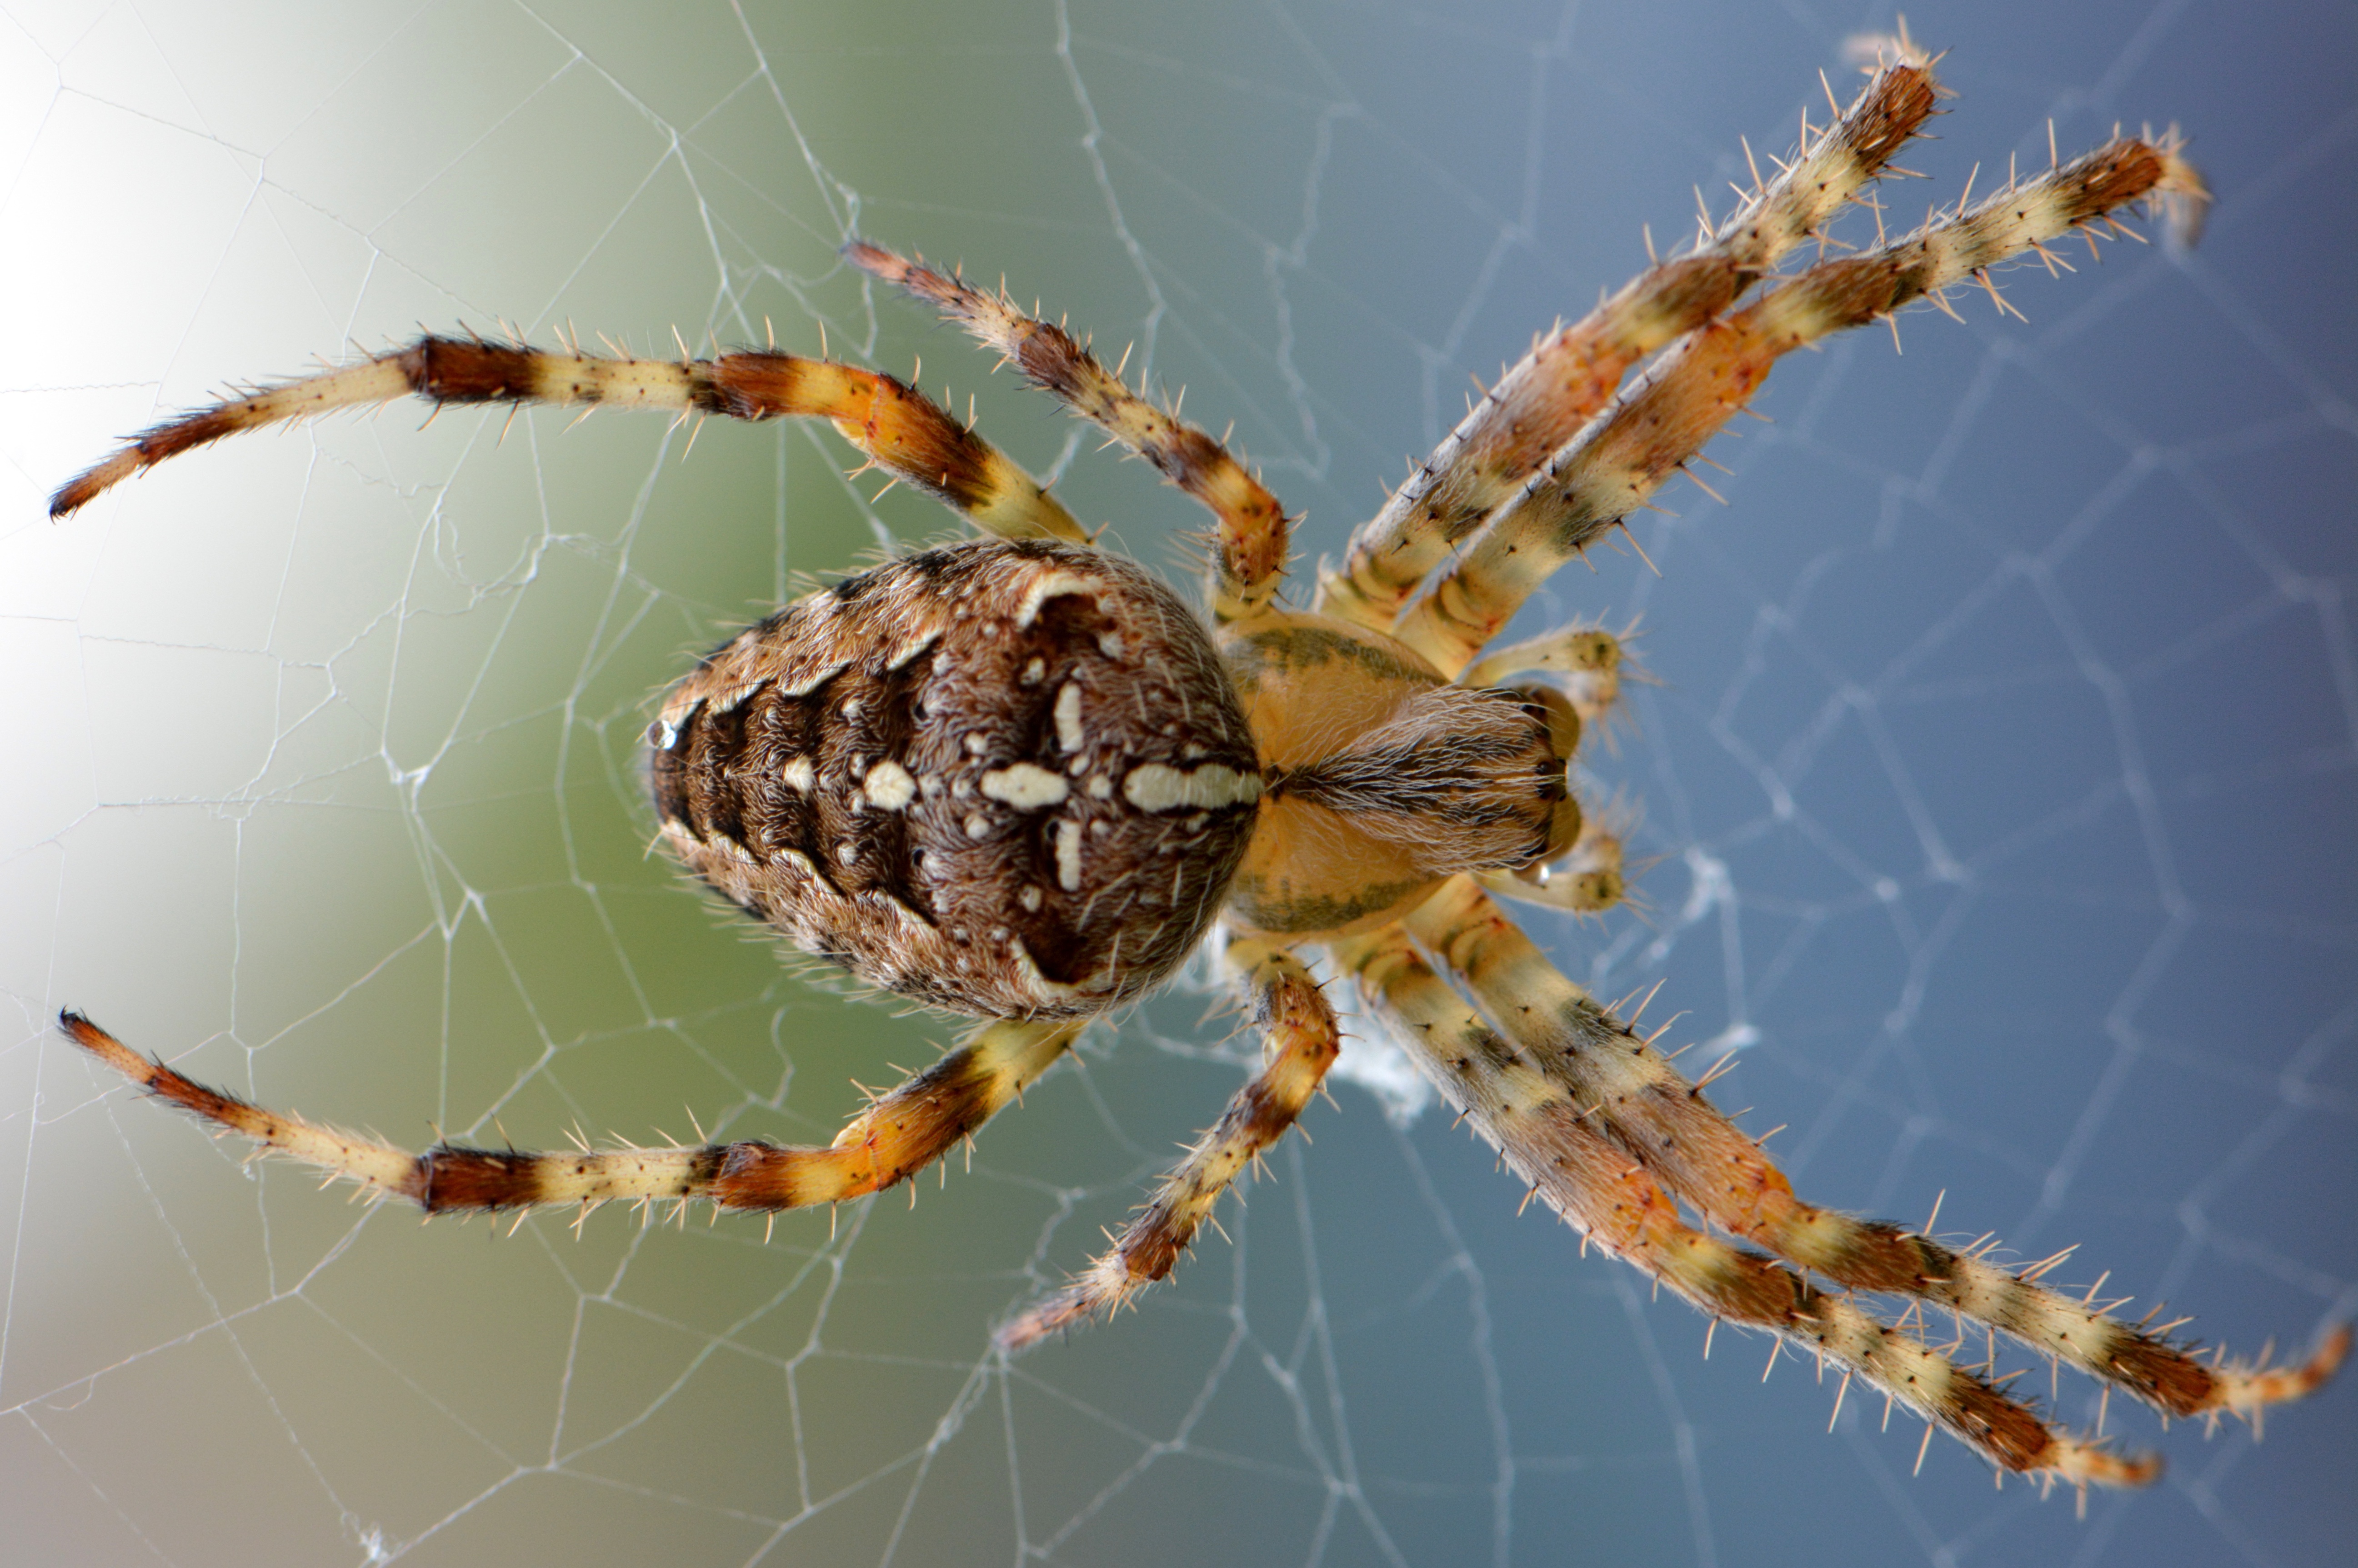
nature, animal, web, macro, bug, fauna, invertebrate, close up, spider, legs, arachnid, argiope, spin, macro photography, organism, arthropod, european garden spider, wolf spider, araneus, orb weaver spider, yellow garden spider